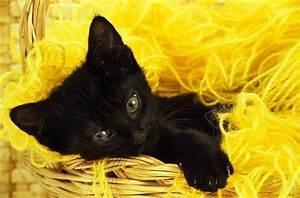
cat